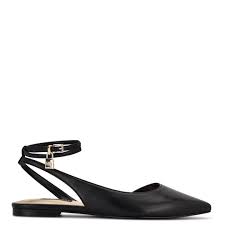
Label: Ballet Flat